Bernie James (baseball)

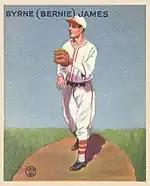
James in 1933

Robert Byrne James (September 2, 1905 – August 1, 1994) was an American Major League Baseball infielder who played three seasons for the Boston Braves and New York Giants in the National League from 1929 to 1930 and 1933.